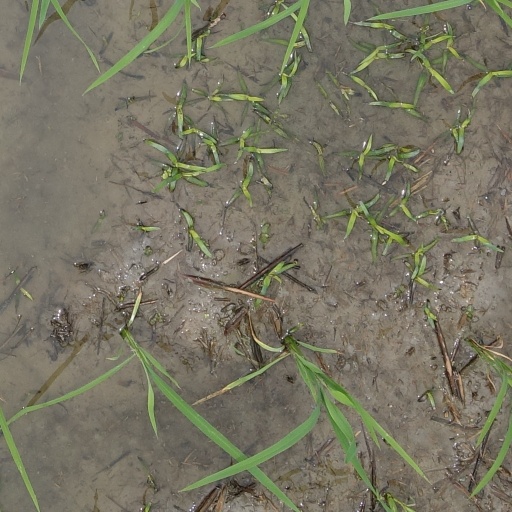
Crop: rice